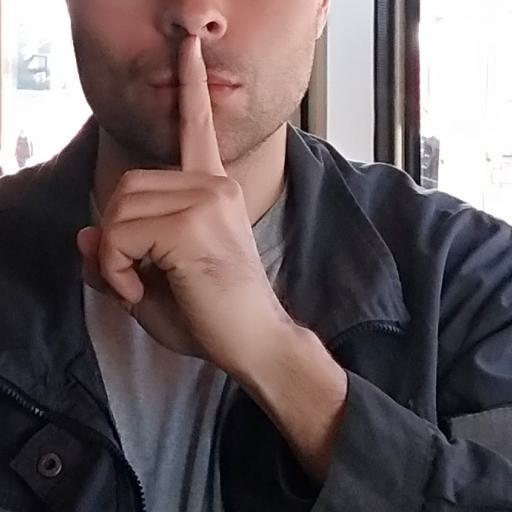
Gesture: mute